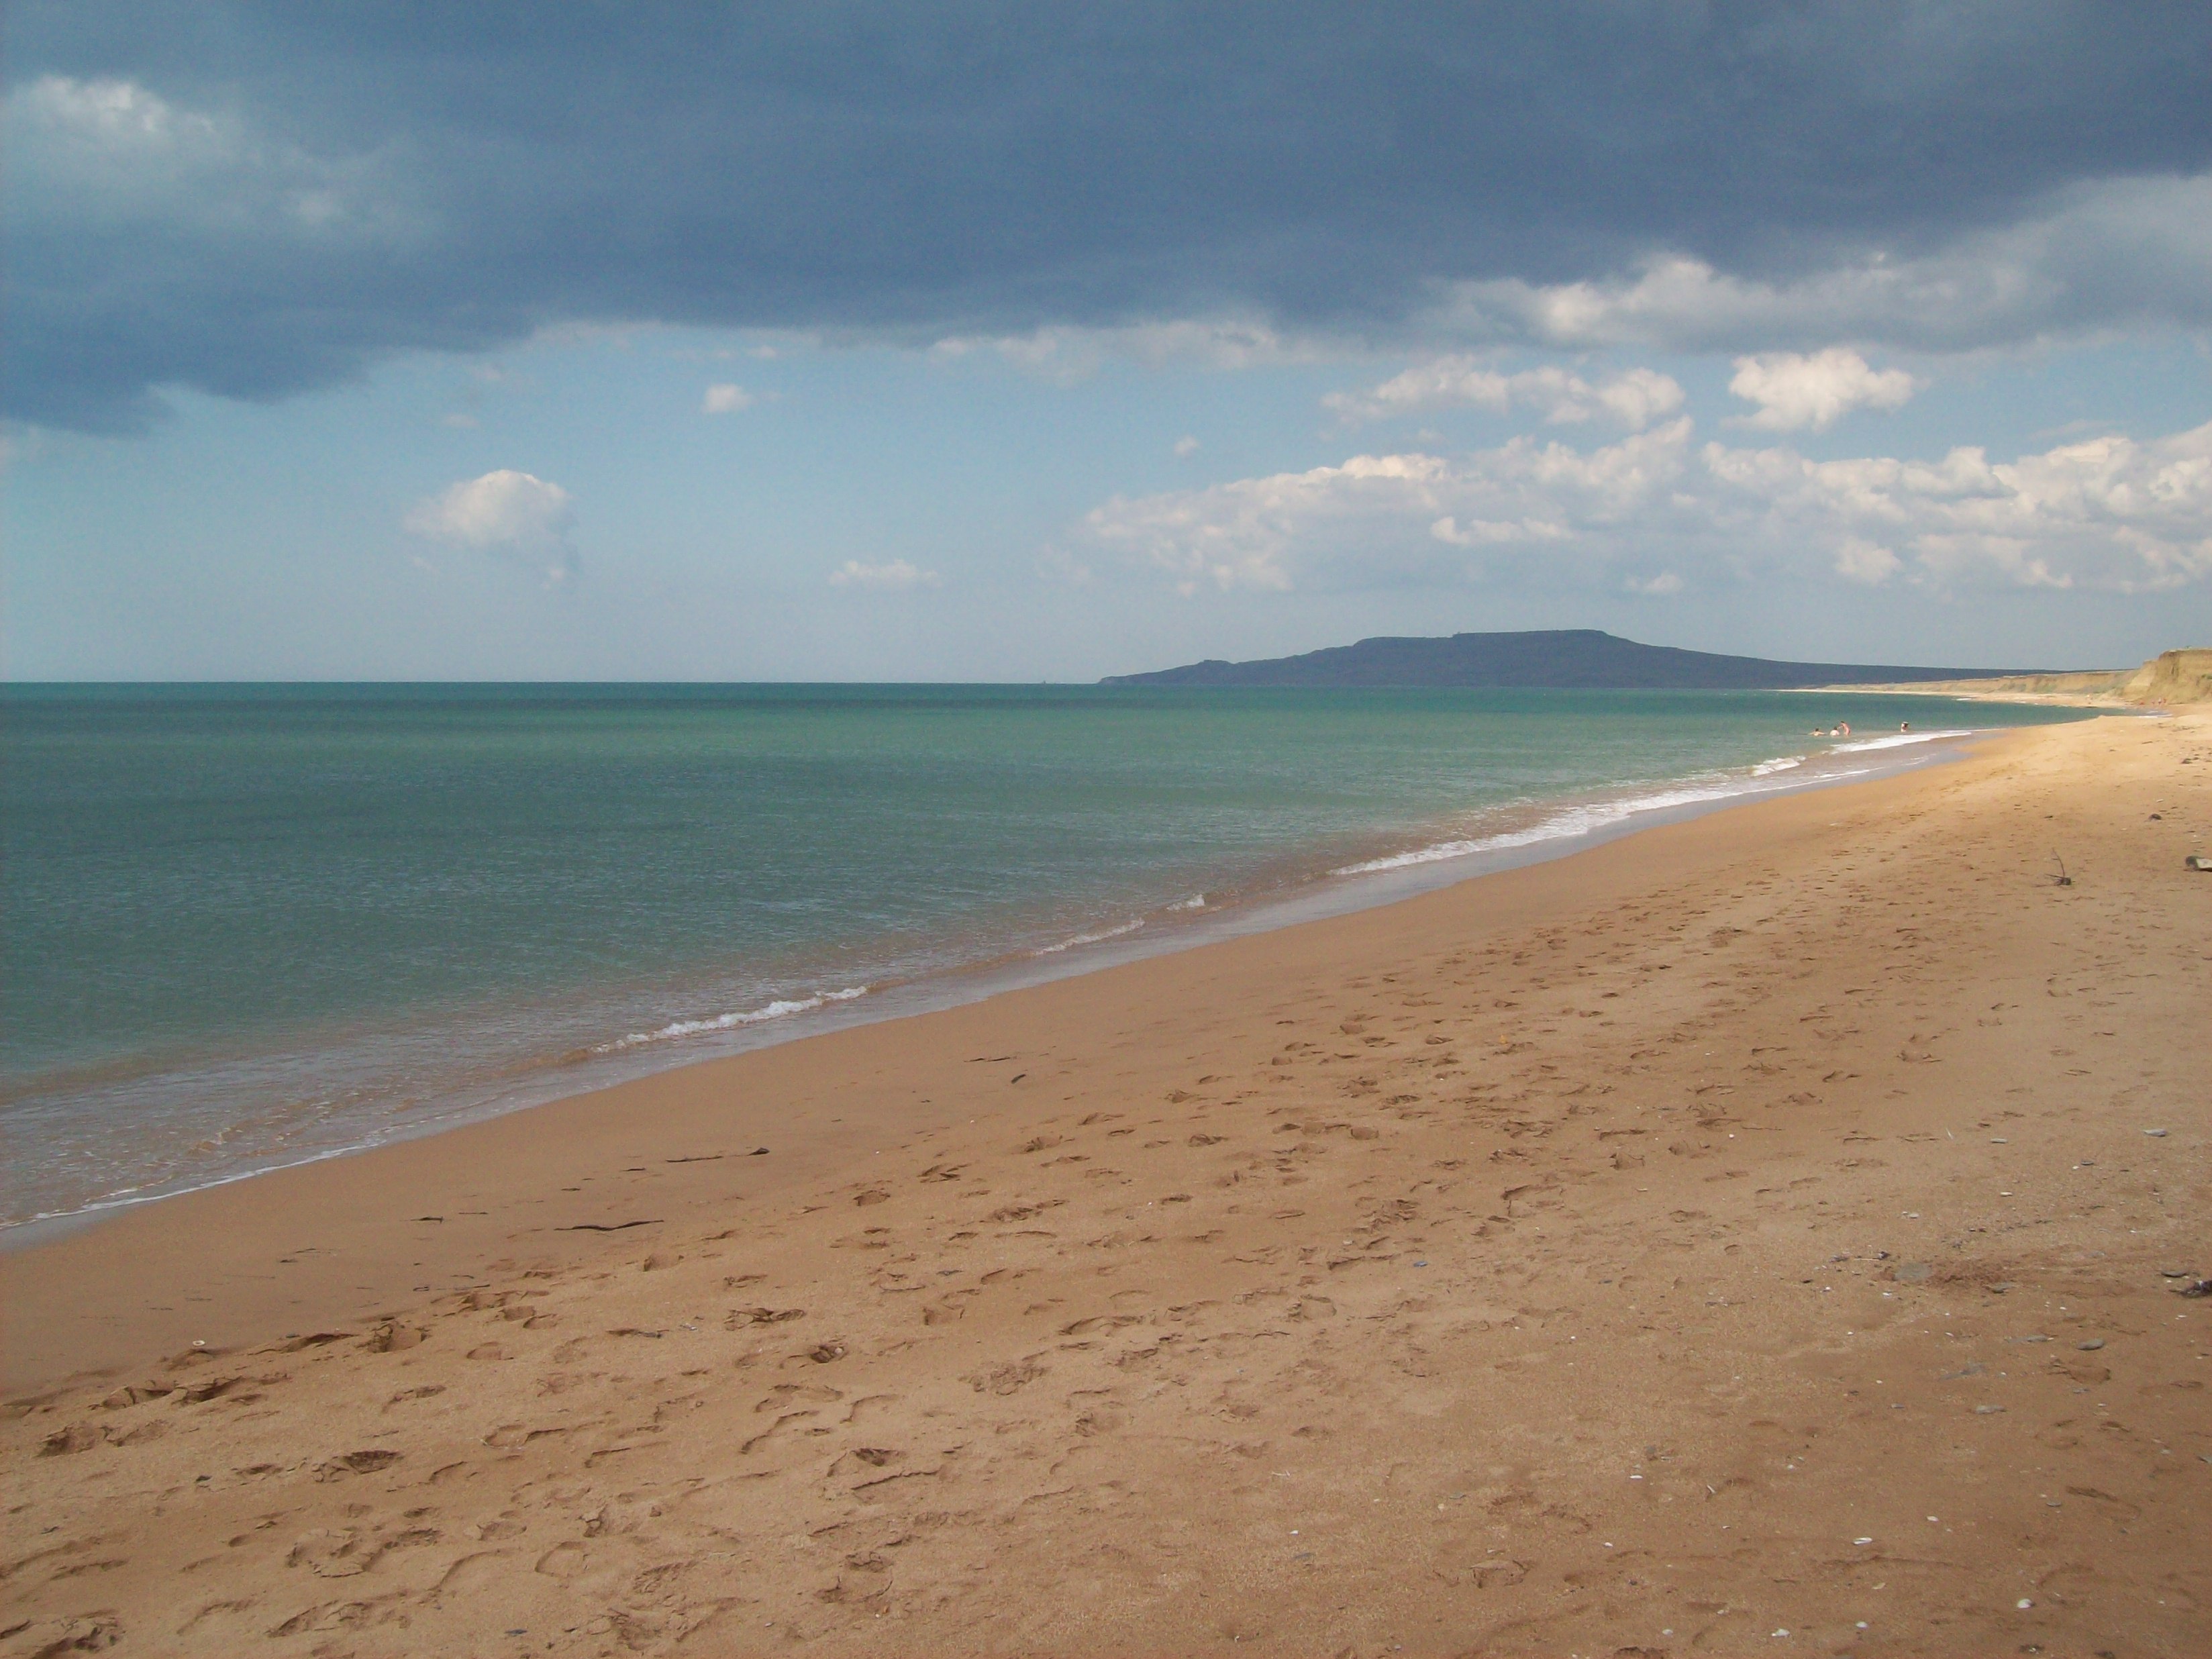
nature, beach, sea, sky, coastal and oceanic landforms, shore, body of water, horizon, coast, ocean, cloud, sand, bay, wind wave, vacation, calm, wave, caribbean, cape